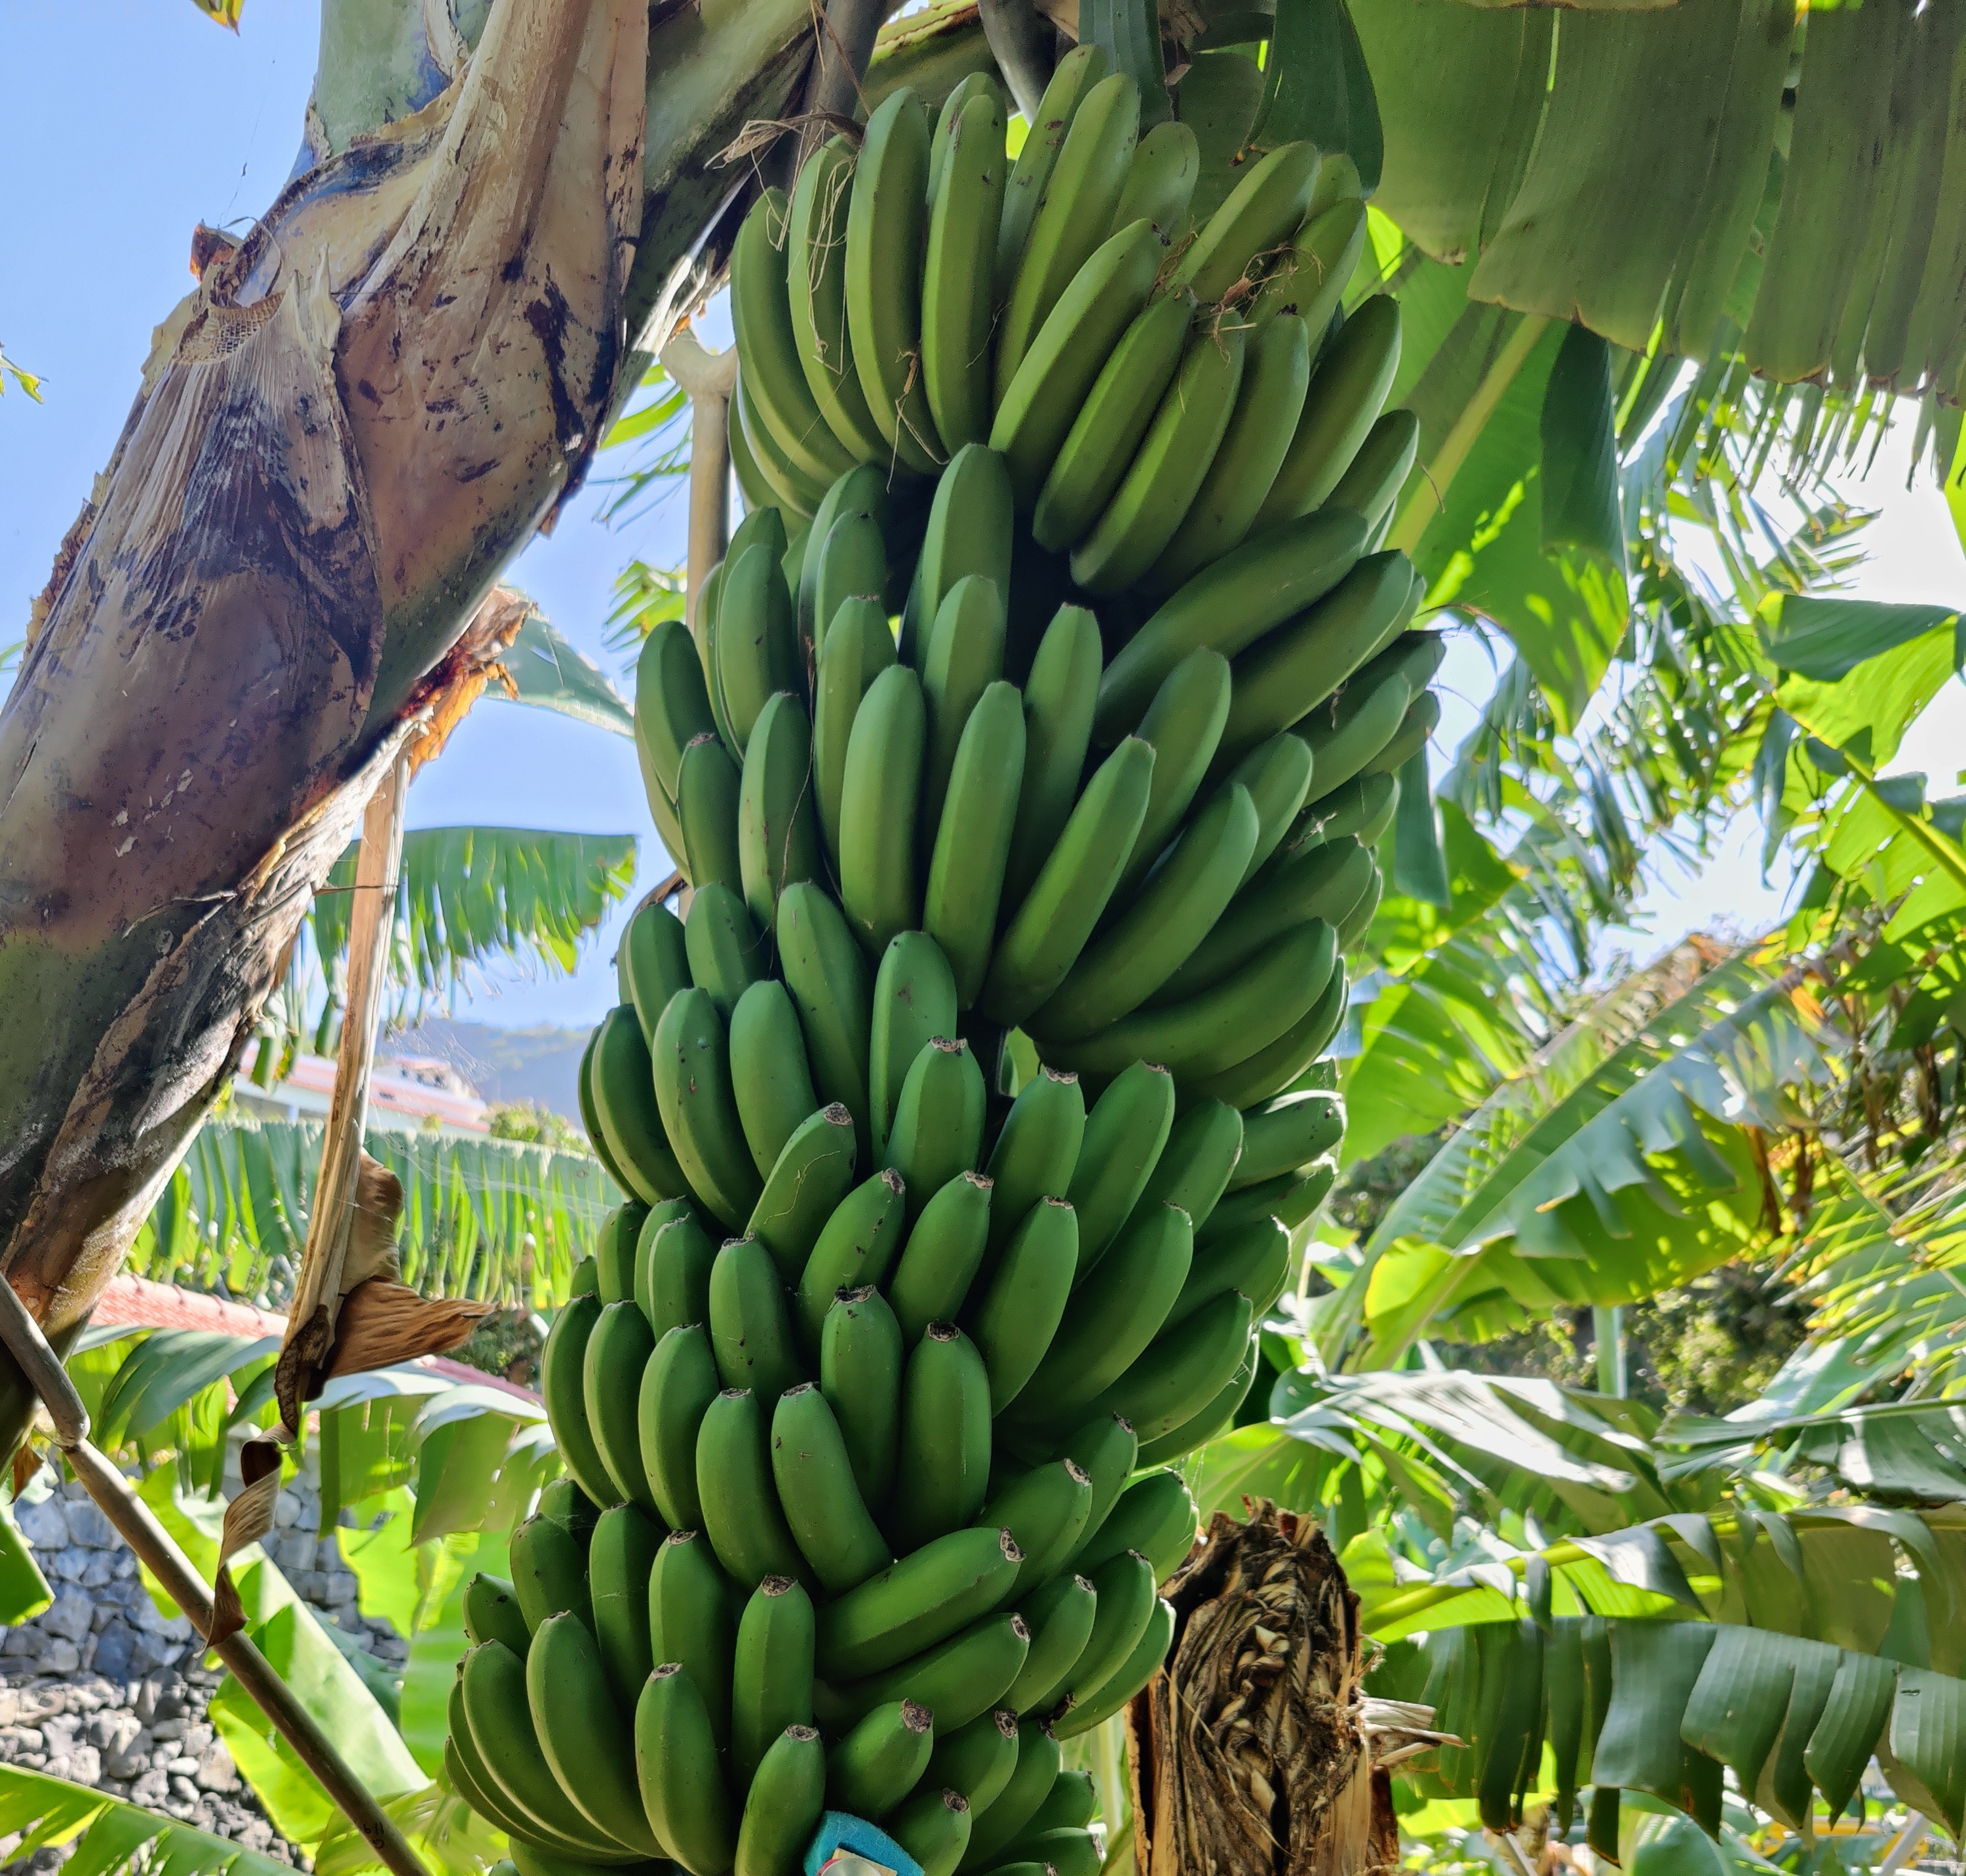
Label: Cut